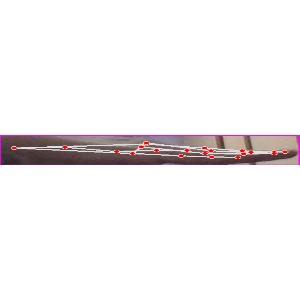
अक्षर: ज